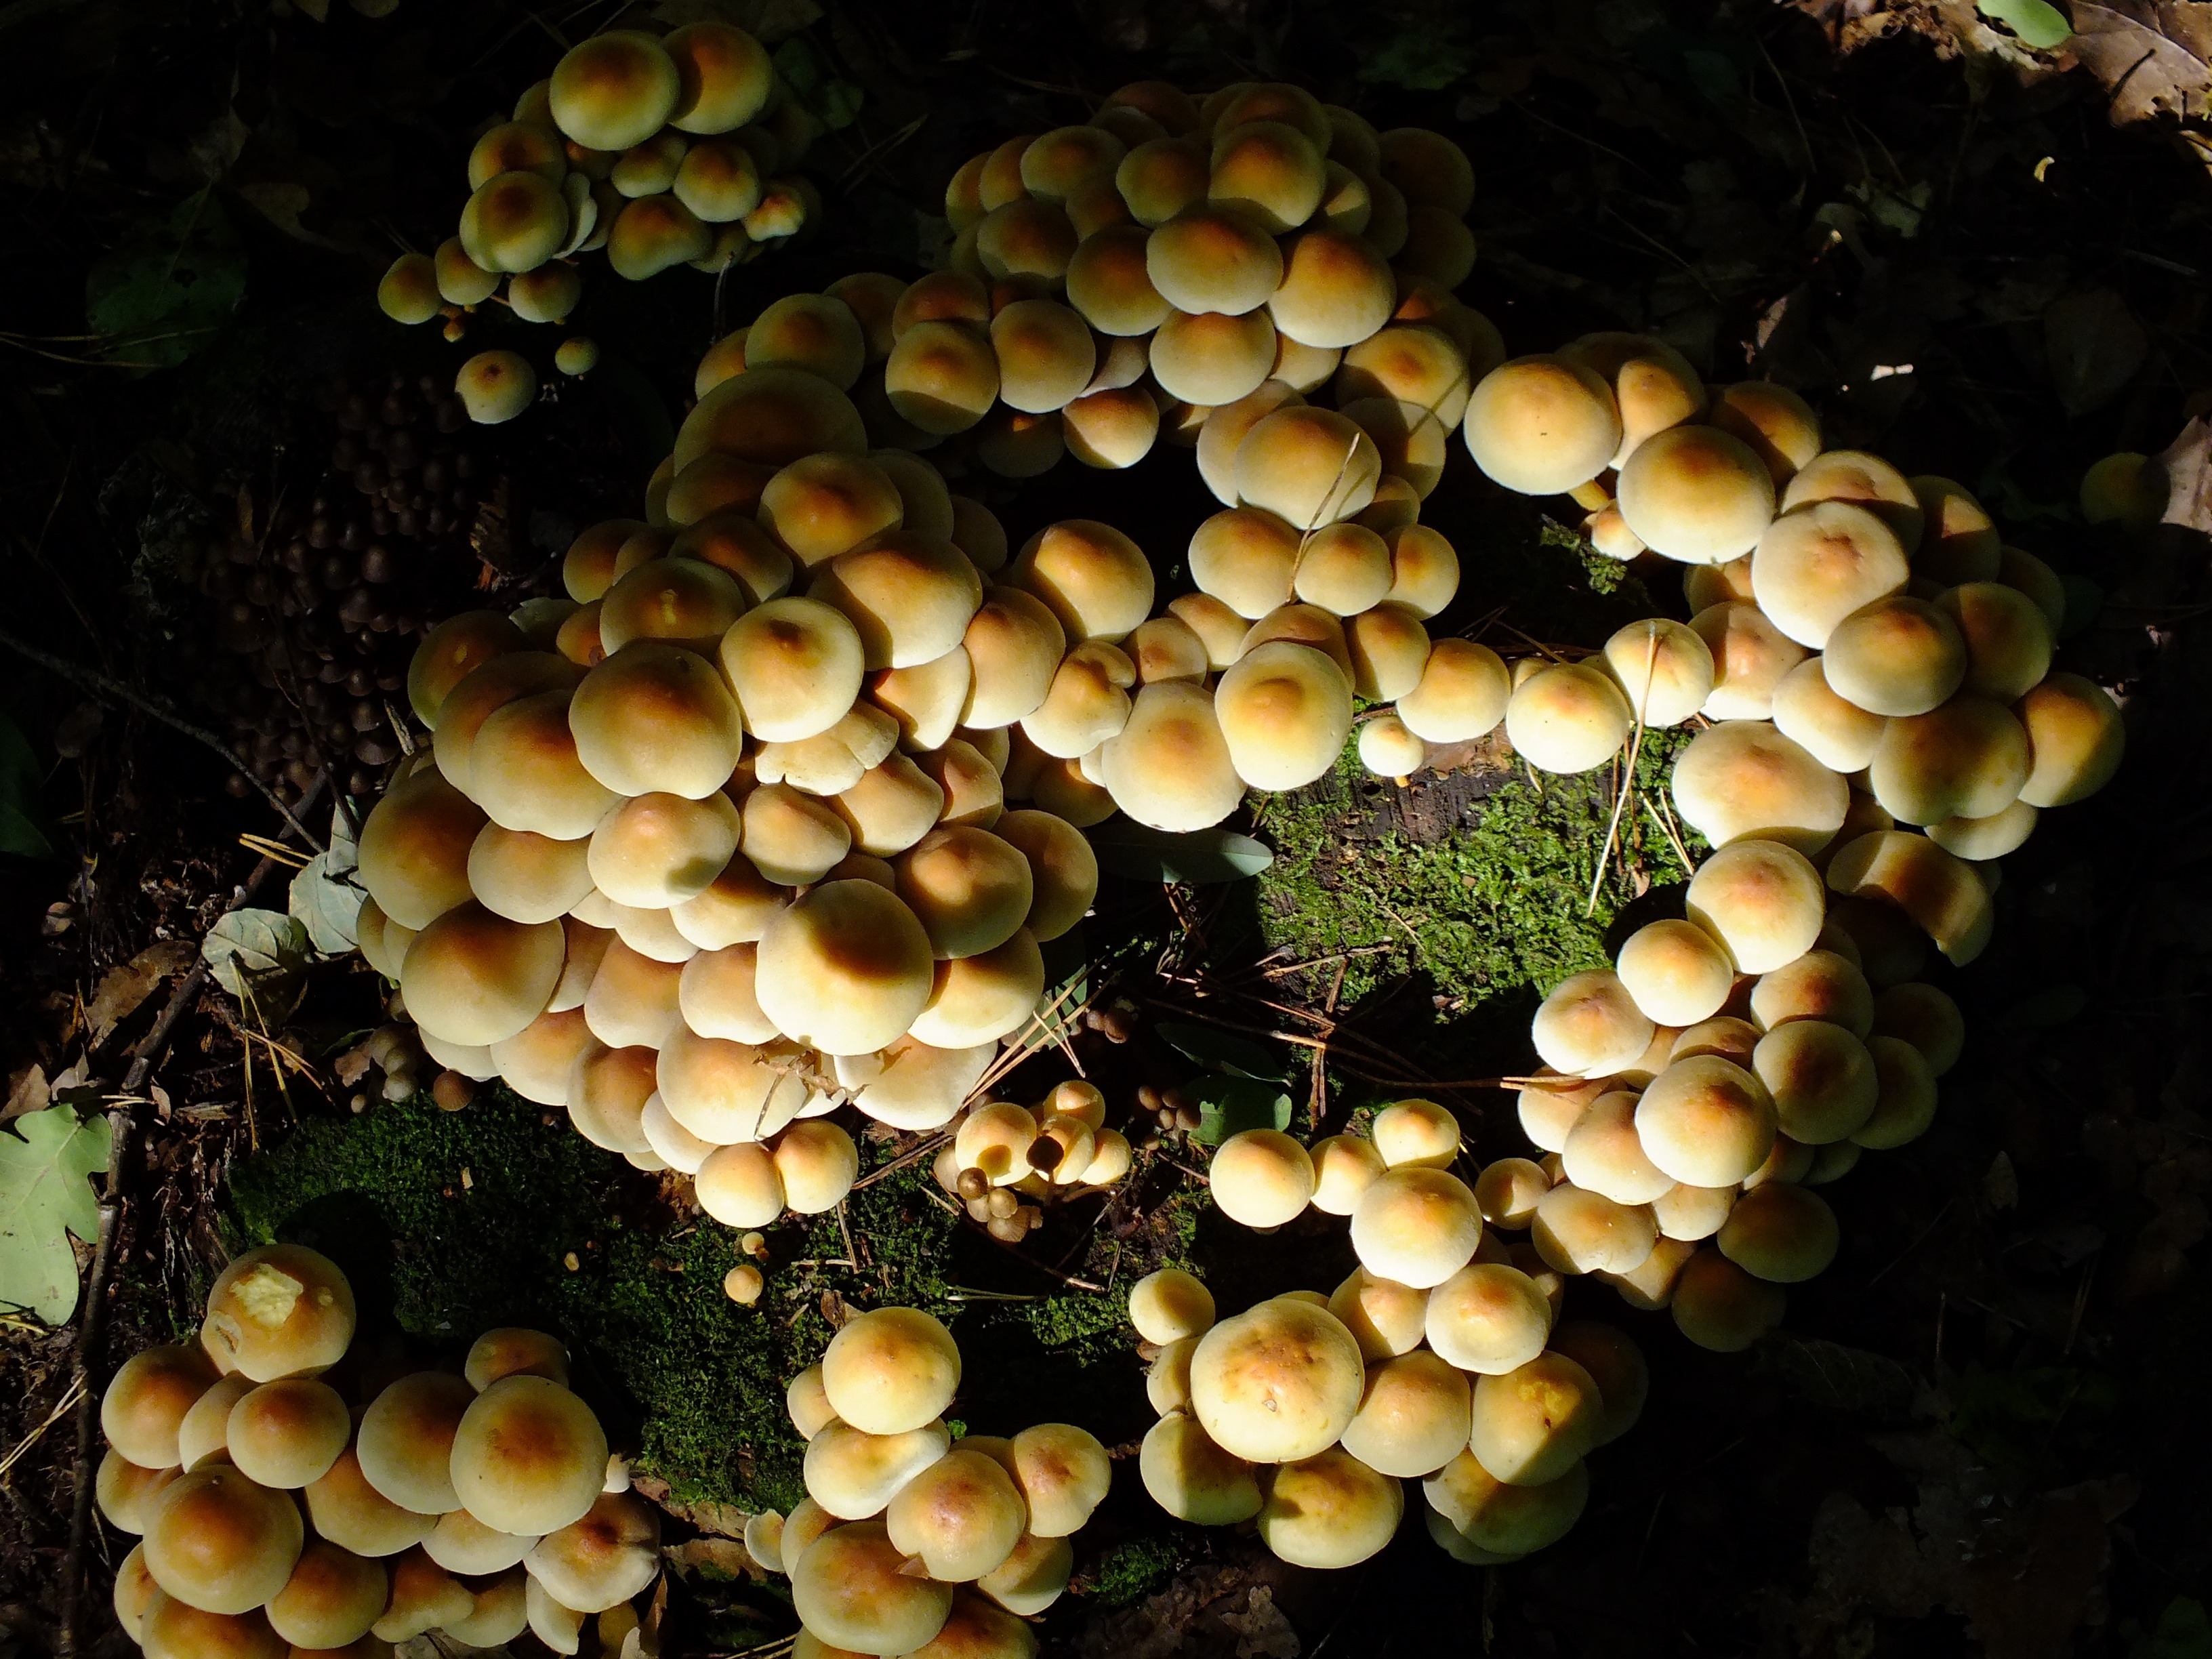
forest, botany, mushroom, flora, top view, fungus, mushrooms, macro photography, oyster mushroom, edible mushroom, medicinal mushroom, agaricomycetes, agaricaceae